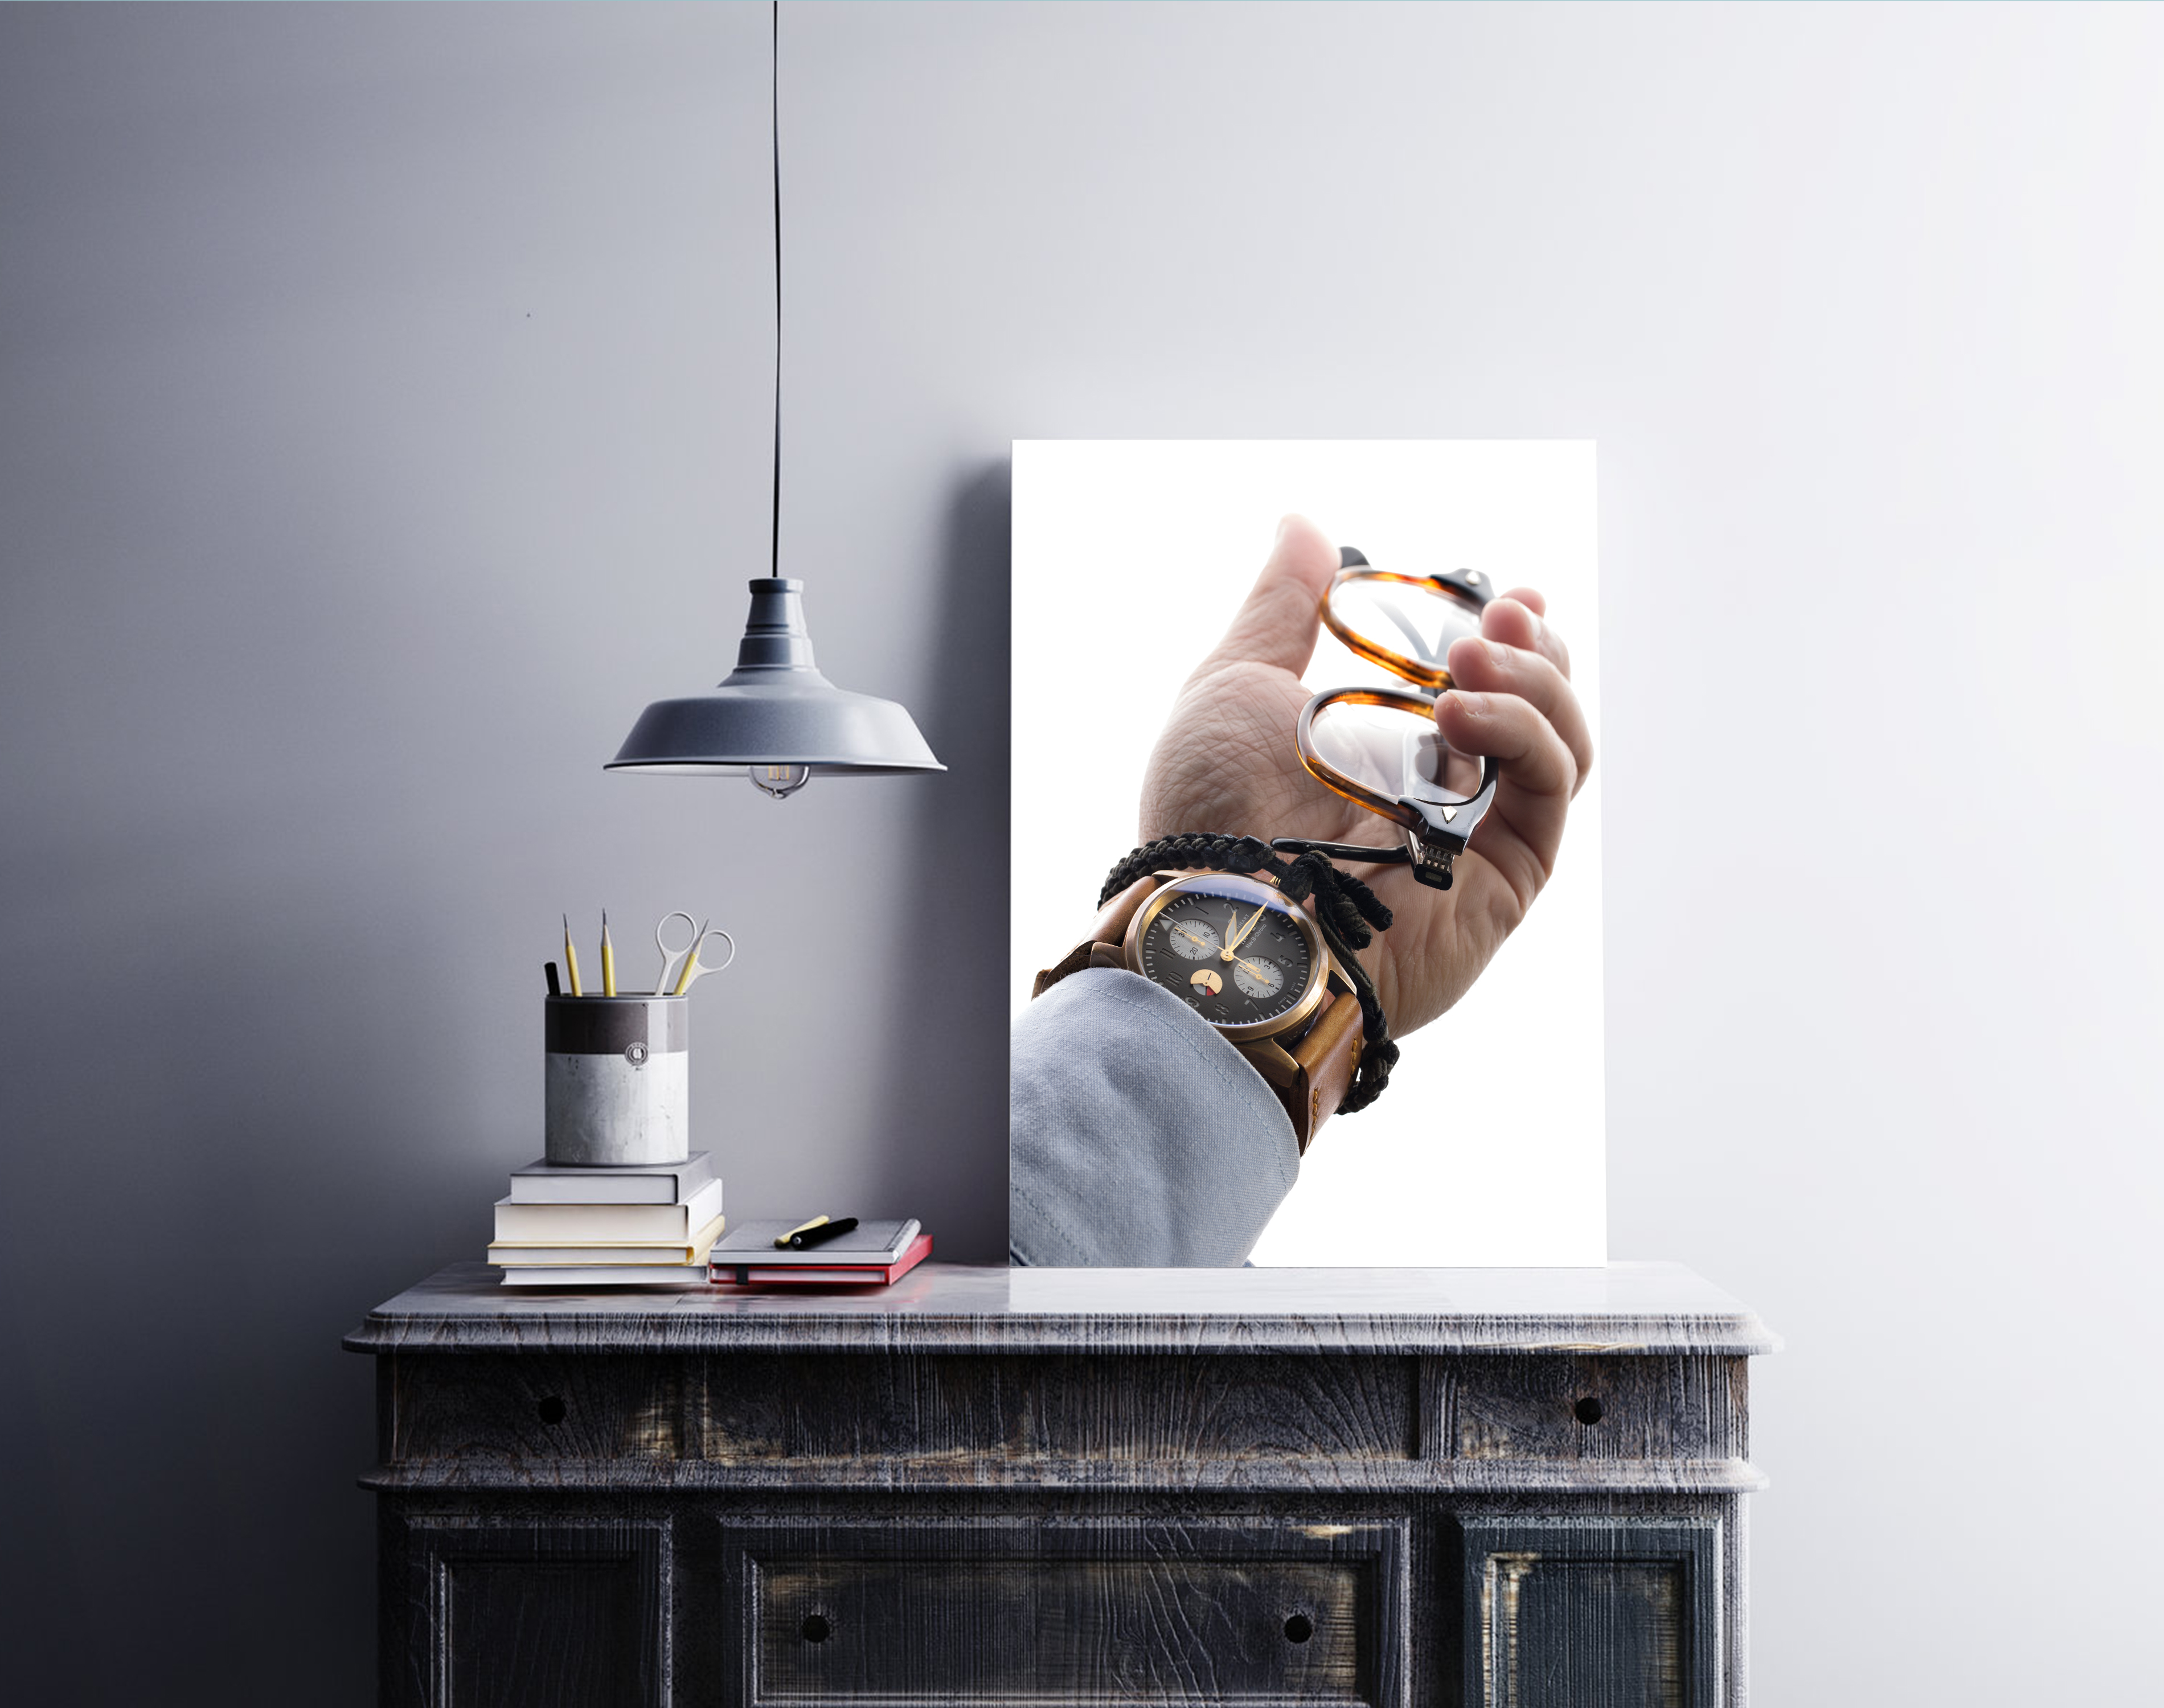
timepiece, wrist watch, horology, bronze, pilot, watch, time, lamp, furniture, table, lighting accessory, product design, lampshade, light fixture, still life photography, shelf